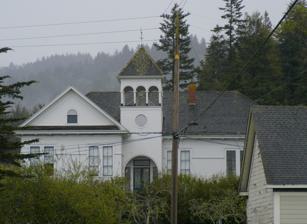
Building: Old Jacoby Creek School
Country: United States of America
Year built: 1903
This article is about a historic school building. For the current school district, see Jacoby Creek Charter School District . United States historic place Old Jacoby Creek School U.S. National Register of Historic Places The Old Jacoby Creek School is surrounded by a high windbreak. Show map of California Show map of the United States Location 2212 Jacoby Creek Road, Bayside , California Coordinates 40°50′34″N 124°03′47″W / 40.8427°N 124.0630°W / 40.8427; -124.0630 Built 1903 Architect W. G. Mohn NRHP reference No. 85000353 Added to NRHP 1985-02-28 The Old Jacoby Creek School is an historic building located in Bayside, California .   A bell tower serves as the dominant architectural element and the structure contains both weatherboard and shingling on the exterior. History The original school was active from 1903 to 1924 but the structure was not listed on the National Register of Historic Places until 1985, by which time it had become an individual residence. In 2003, the building briefly housed the Laurel Tree Learning Center charter school.  However, the school was forced to move because of serious code violations including no sprinklers or alarm system. In 2007, the building was purchased and renovated (including the addition of solar power) by Internet audio streaming and podcasting service provider StreamGuys and currently houses their main business and support offices, as well as the business offices for Humboldt Hot Sauce , the workout studio for Old School Hot Yoga, and two private apartments. Sources